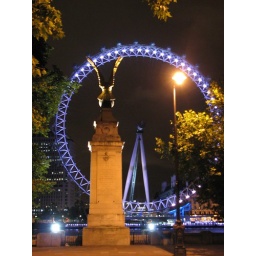
they trained this big metal bird to fly through this big blue hoop in London!